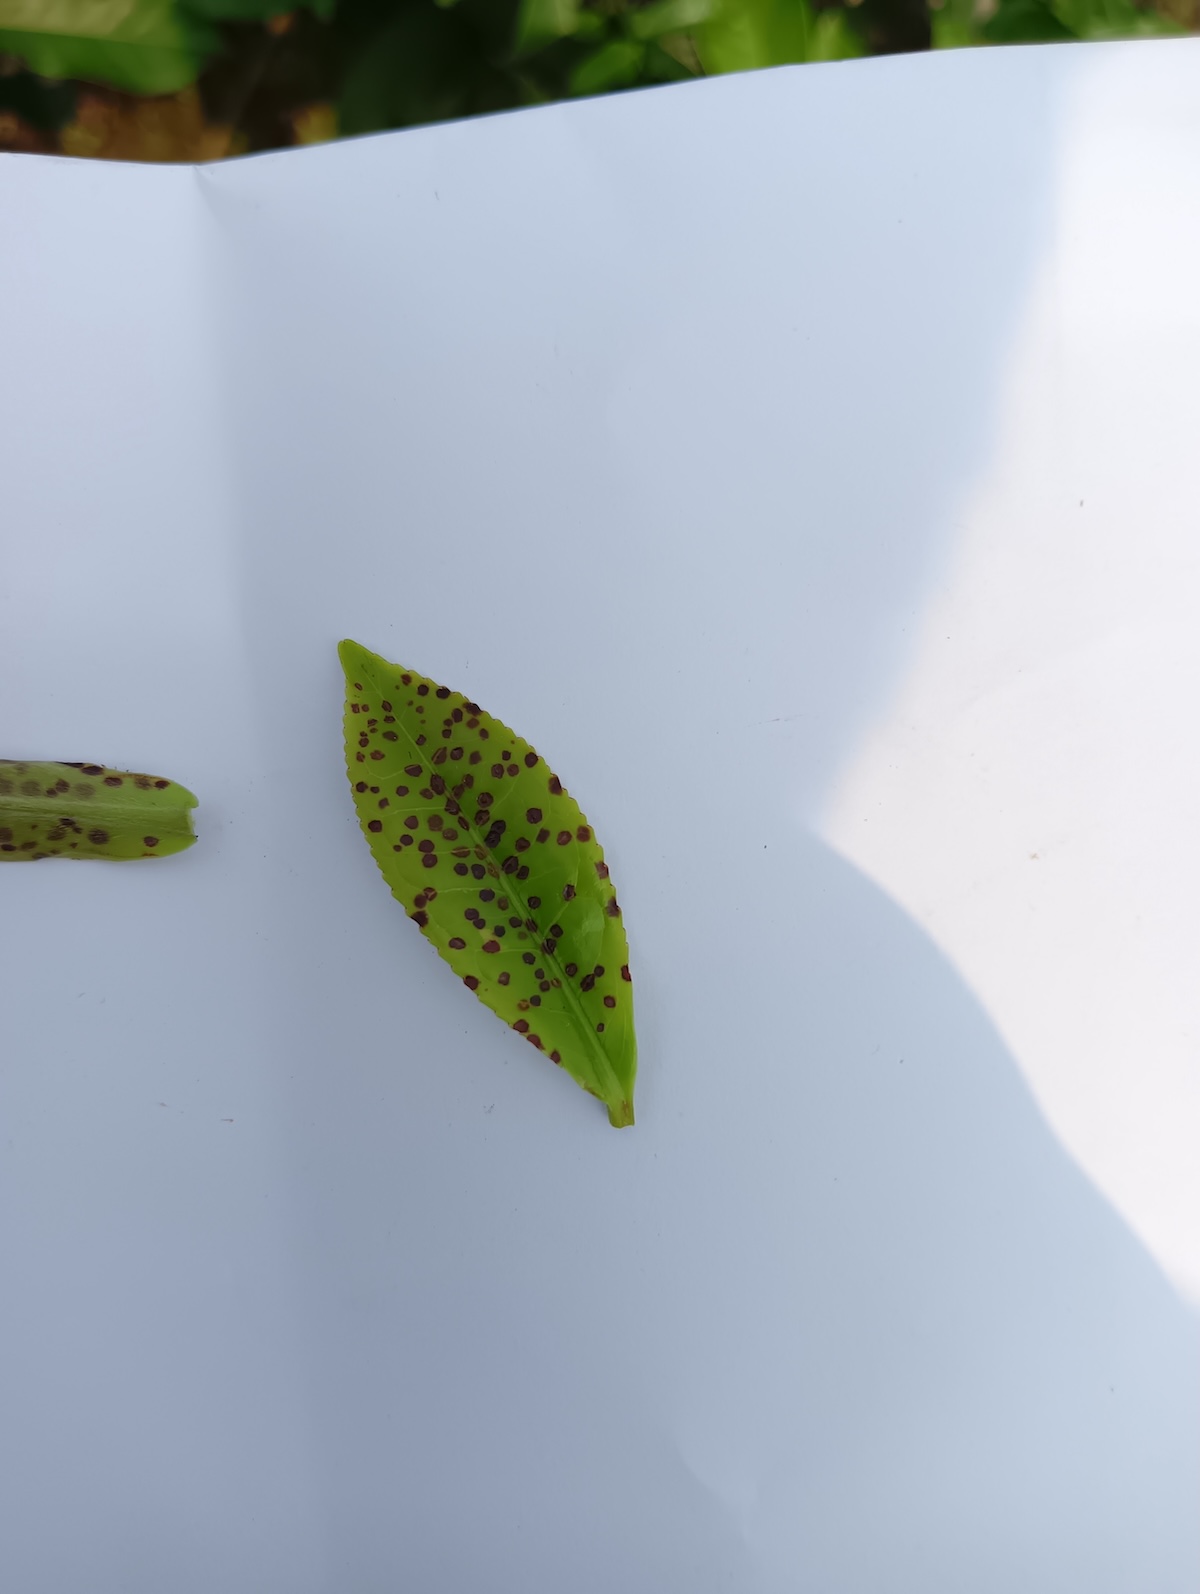
Label: Helopeltis